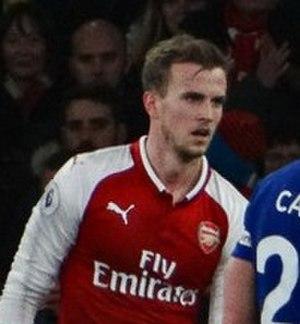
Robert Samuel Holding, né le 20 septembre 1995 à Tameside, est un footballeur anglais qui évolue au poste de défenseur à l'Arsenal FC.